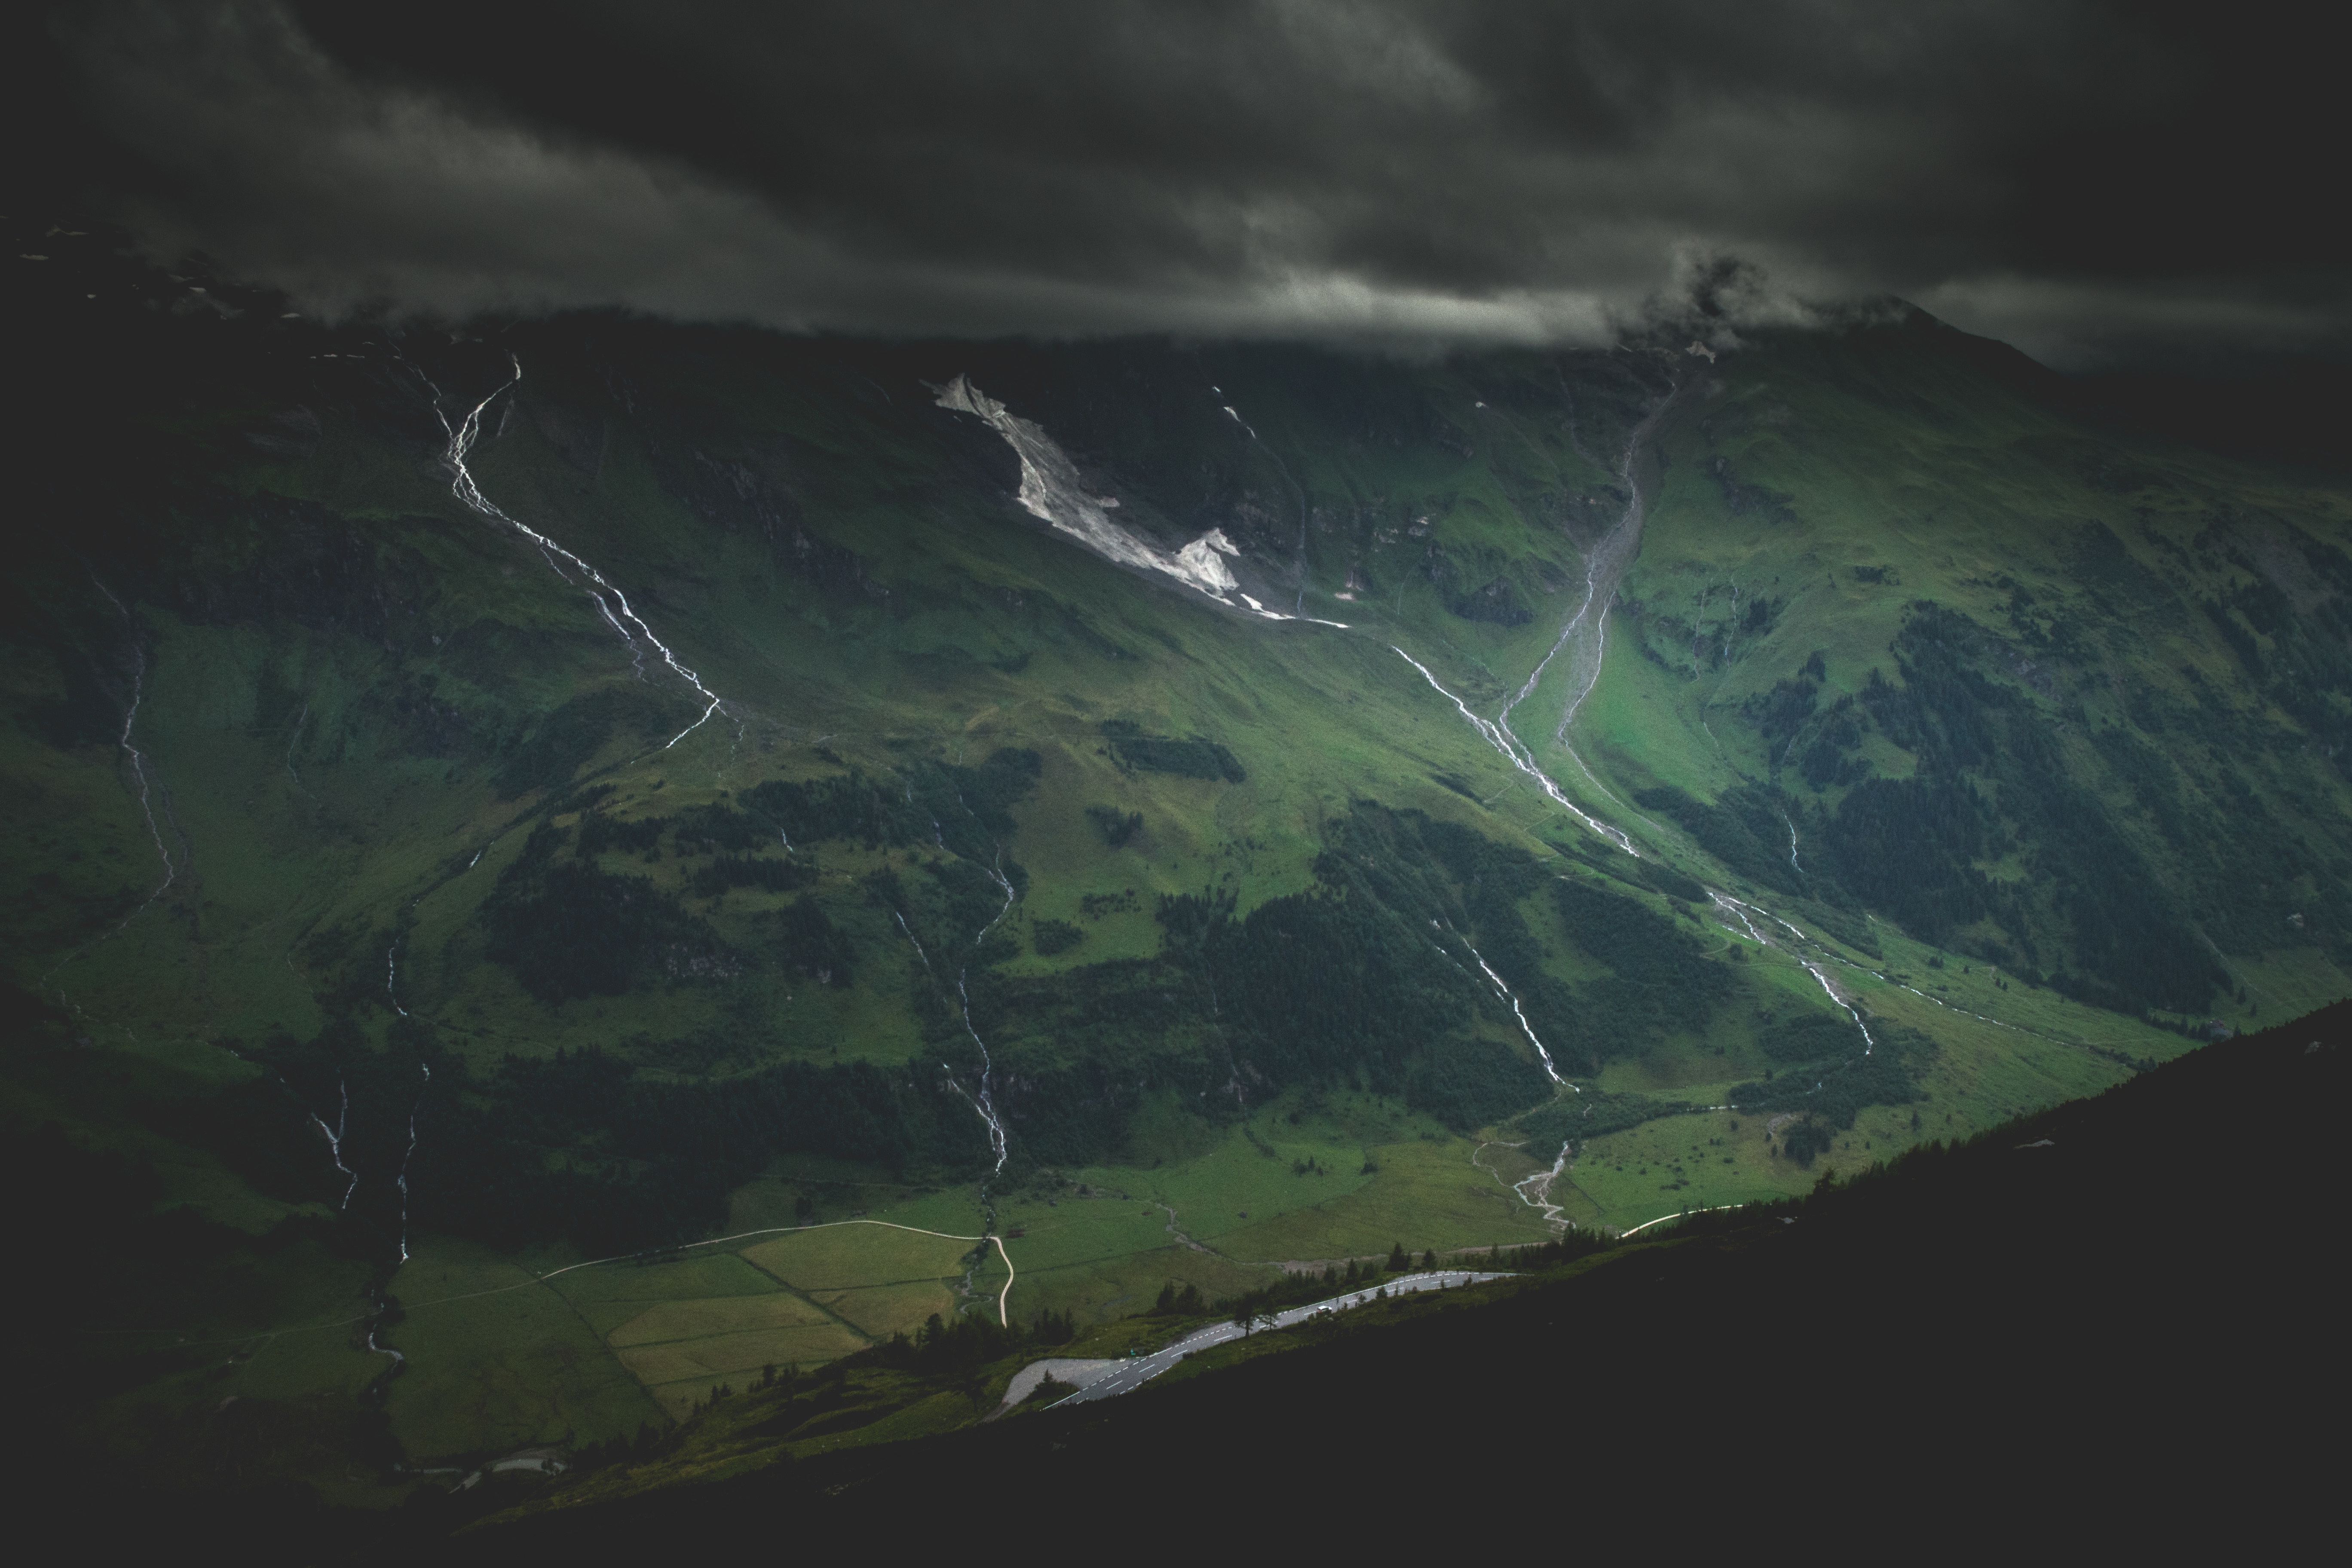
forest, mountain, cloud, hill, atmosphere, valley, storm, darkness, aerial photography, atmospheric phenomenon, atmosphere of earth